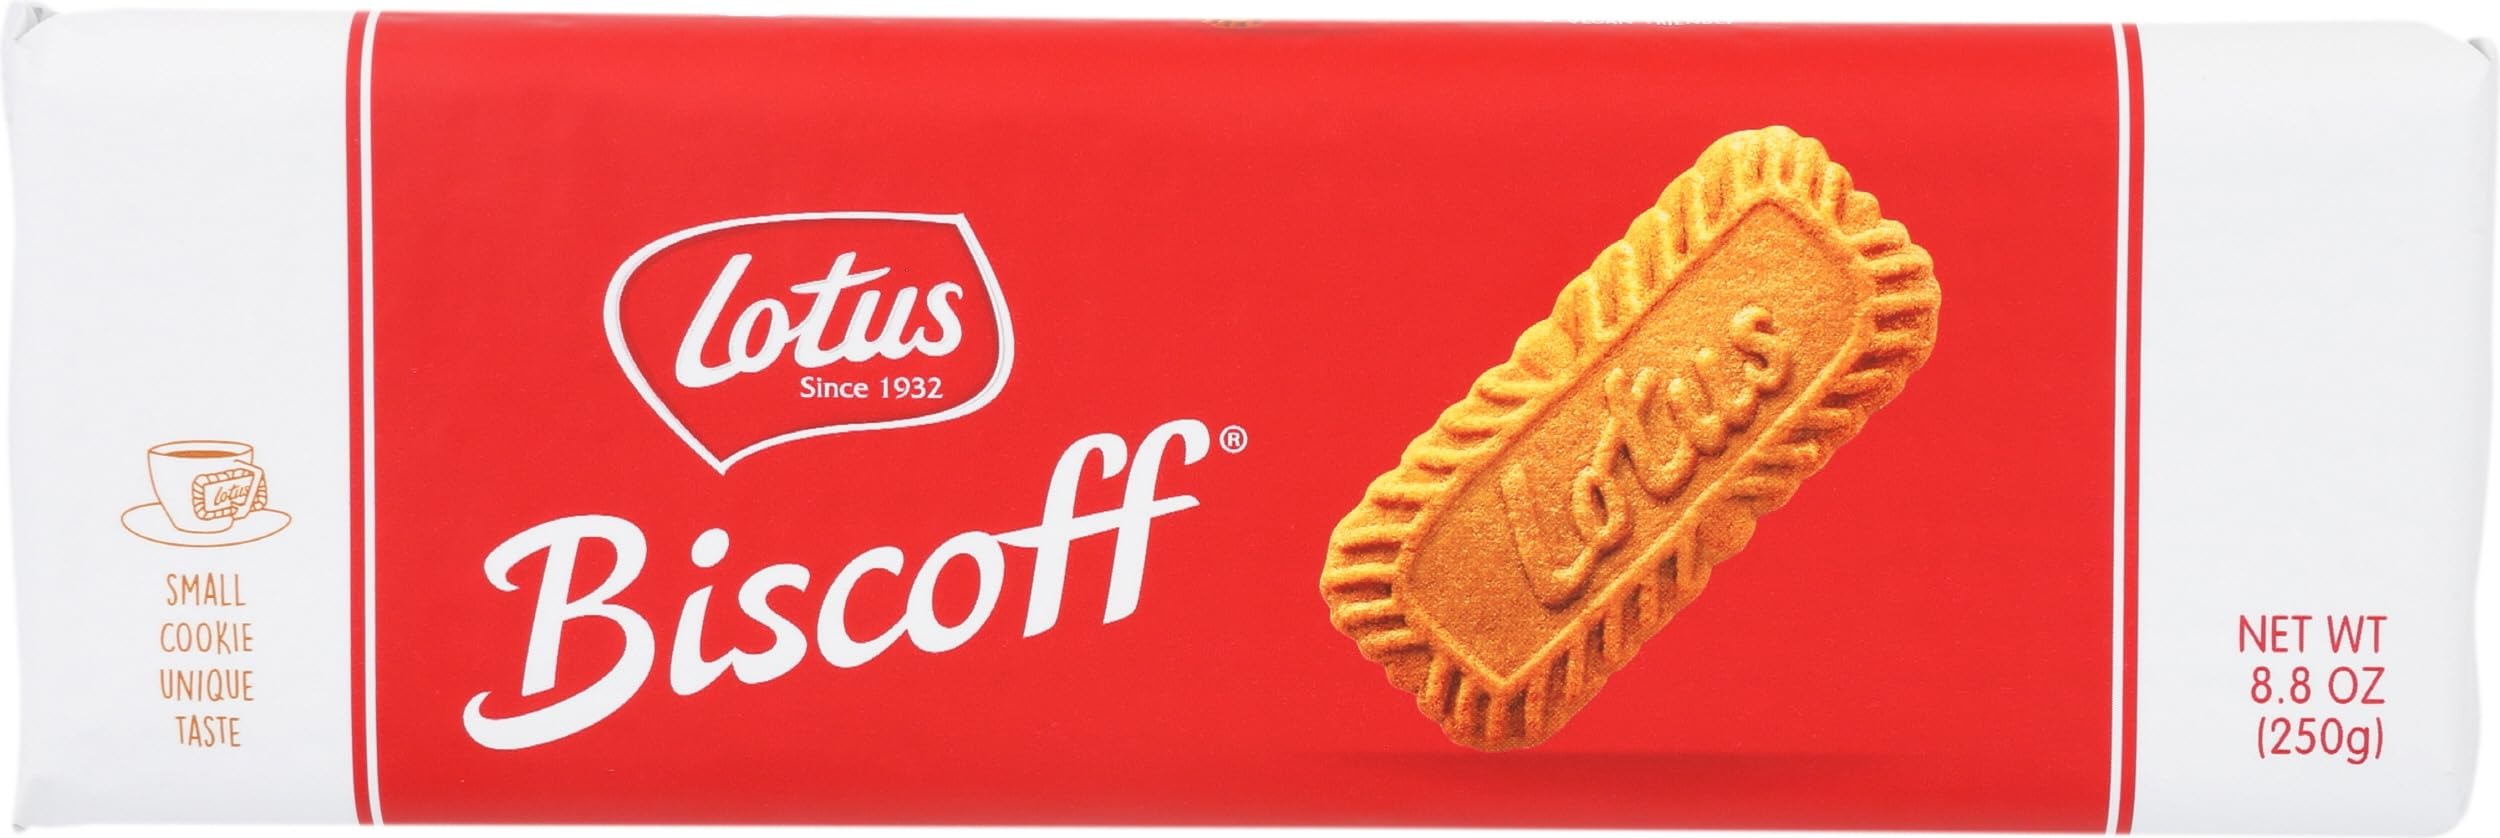
Item Name: BISCOFF Biscoff Cookies, 8.8 OZ
Bullet Point 1: Europe's favorite cookie with coffee
Bullet Point 2: 32 tasty cookies per pack
Bullet Point 3: The ideal choice for party trays and recipes
Bullet Point 4: Country of origin is United States
Product Description: Biscoff cookie, caramelized biscuits are europe's favorite cookie to enjoy with coffee. Delectably crunchy with a unique taste and refined flavor, lotus Biscoff is perfect for taking the time out you deserve. Wonderful by themselves, perfect with coffee, these cookies from belgium are a cinnamon flavored treat you'll want every day. They are Non-GMO, and have no artificial colors, flavors or preservatives. They do have zero grams of trans-fat per serving. Each package contains 8.8 ounce or 250 gram of product. See nutrition panel for allergens. You'll love this cinnamon caramelized flavored cookie.
Value: 8.8
Unit: Ounce

Price: 4.34